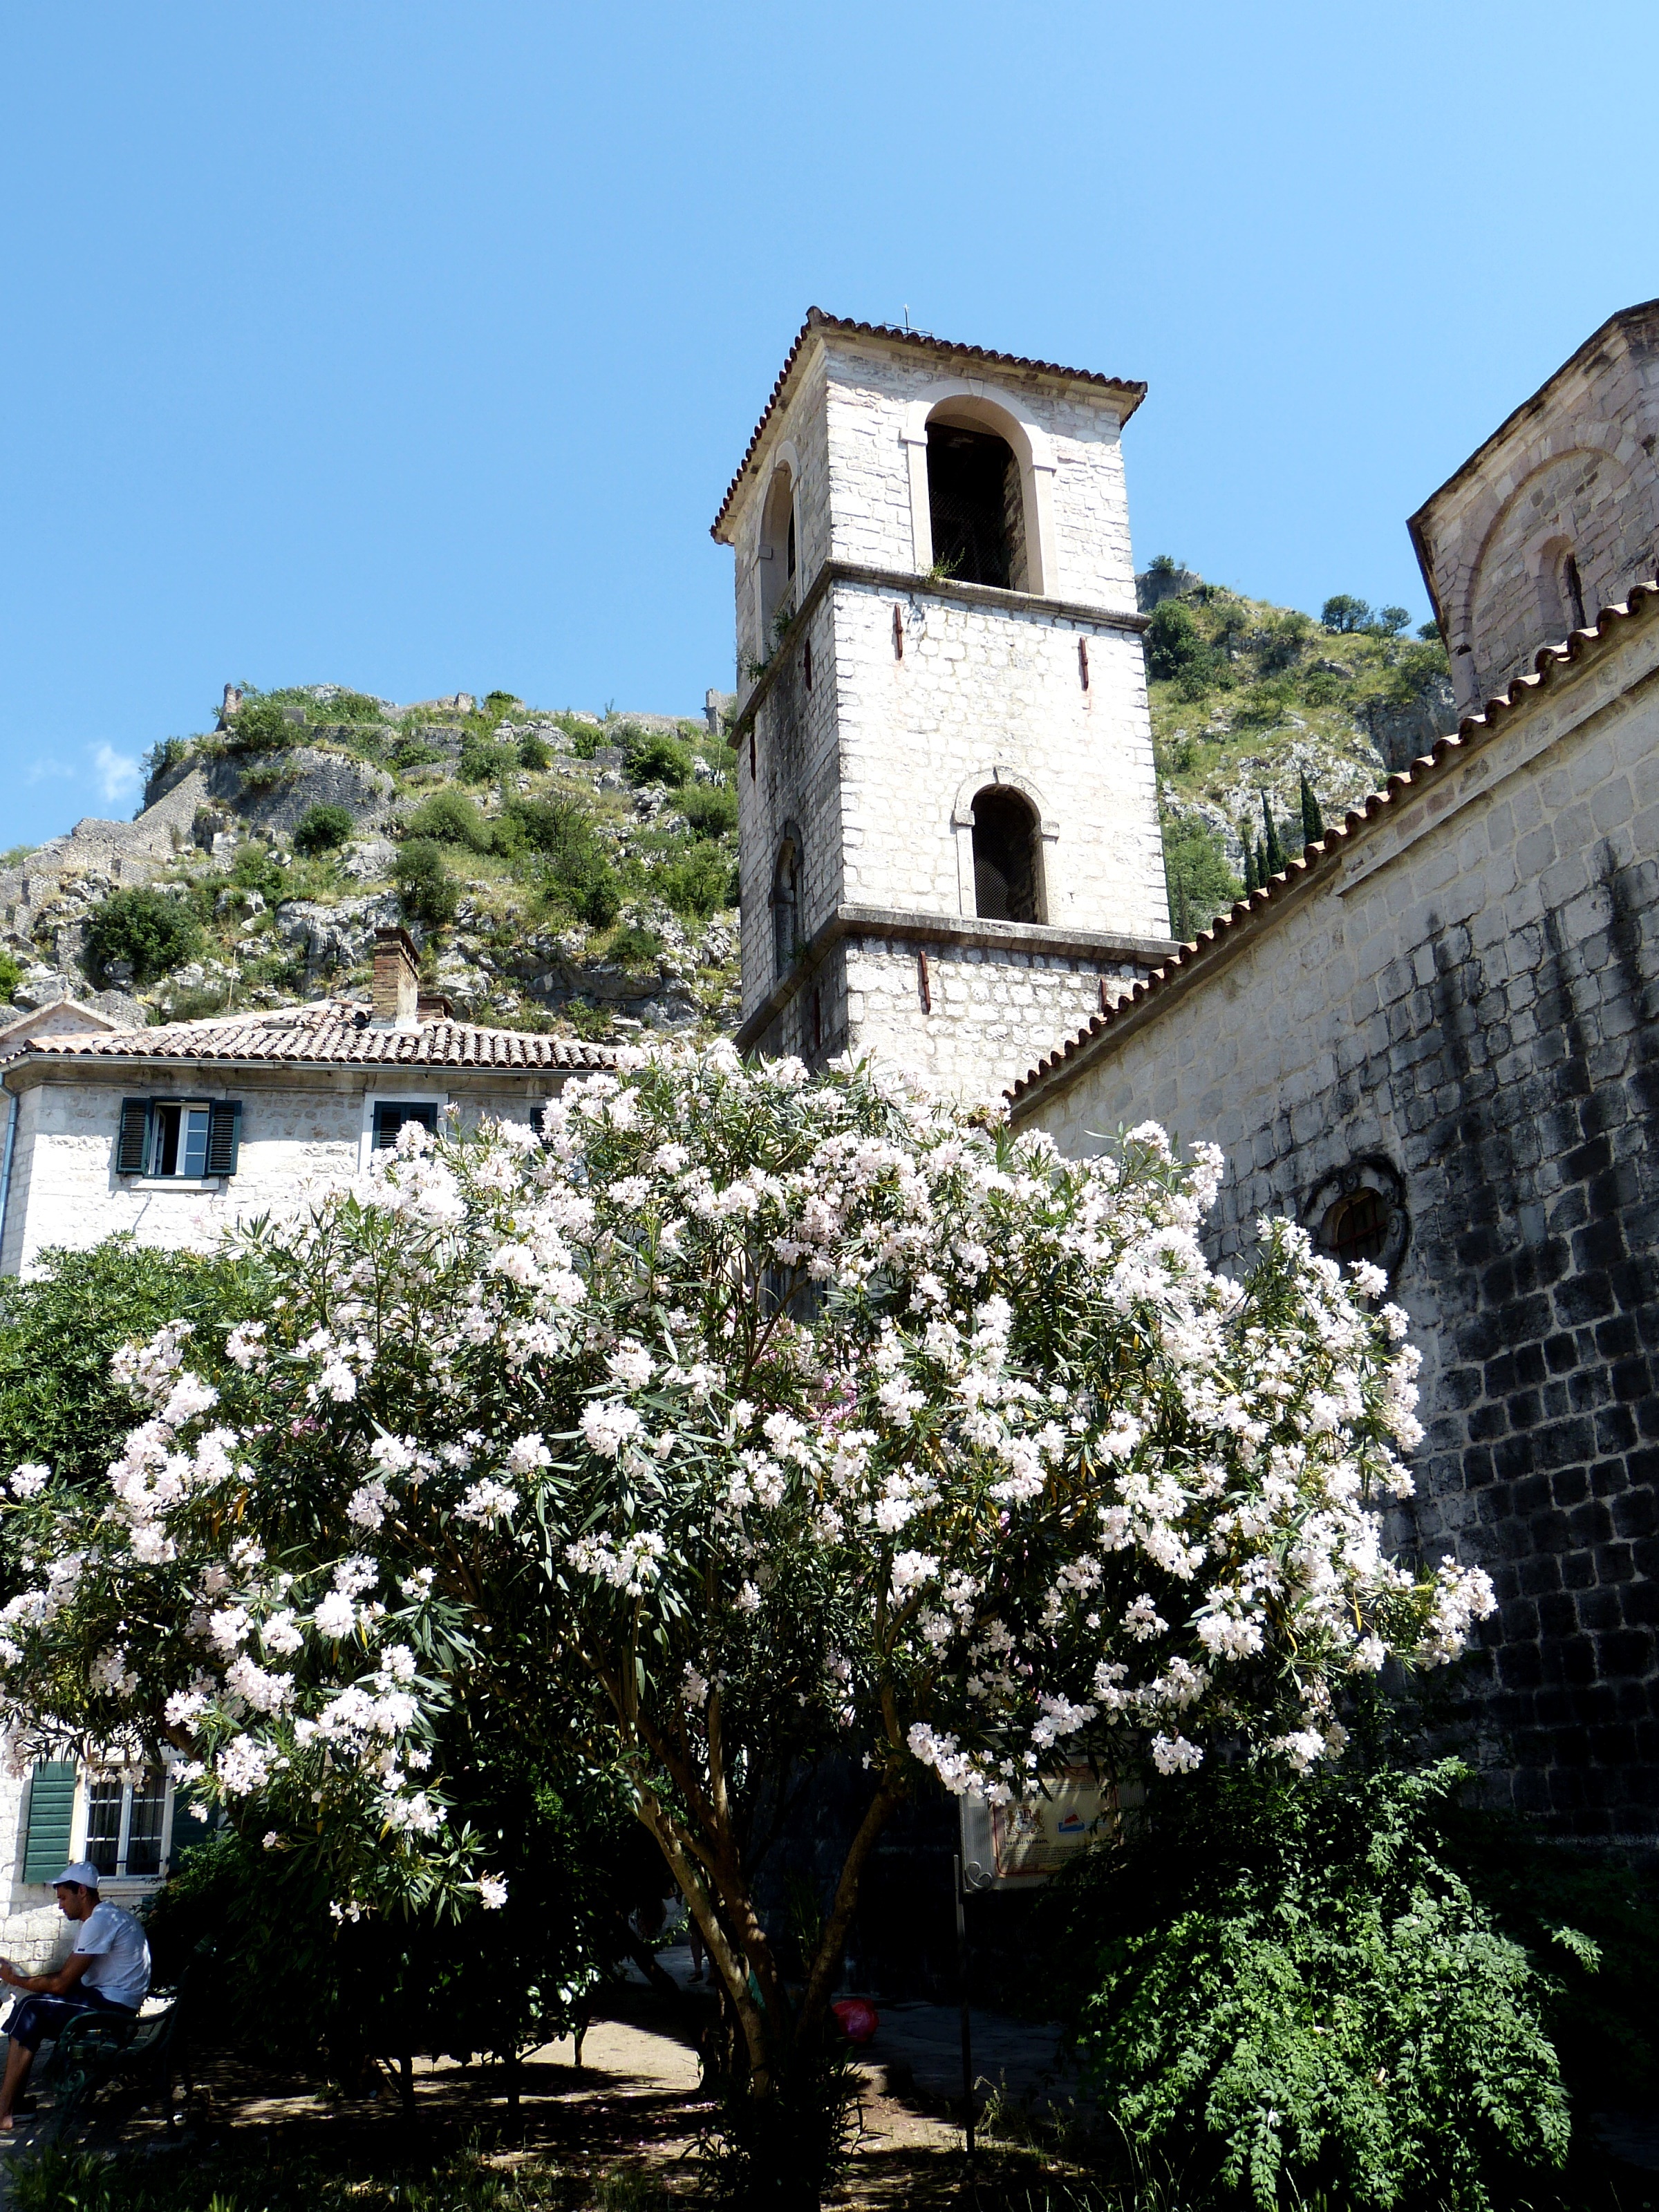
tree, blossom, mountain, plant, flower, bloom, building, village, cottage, church, place of worship, world heritage, old town, monastery, unesco, historically, middle ages, oleander, montenegro, kotor, unesco world heritage, balkan